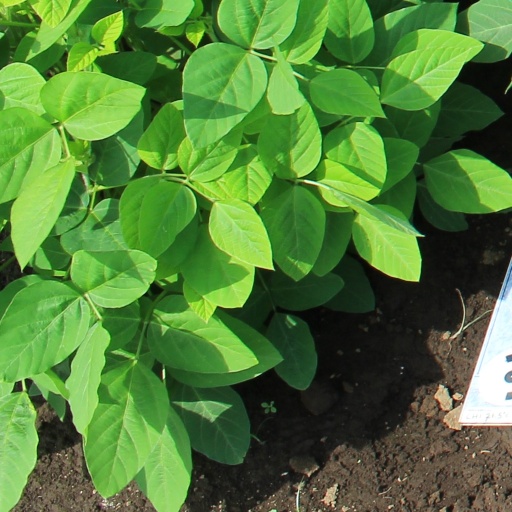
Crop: soybean